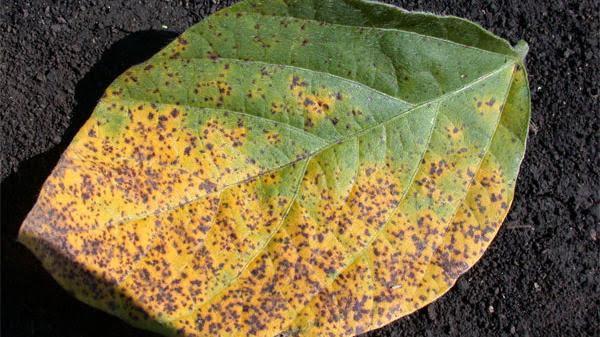
Plant: Soybean
Disease: soybean brown spot